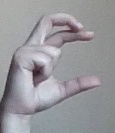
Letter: thal